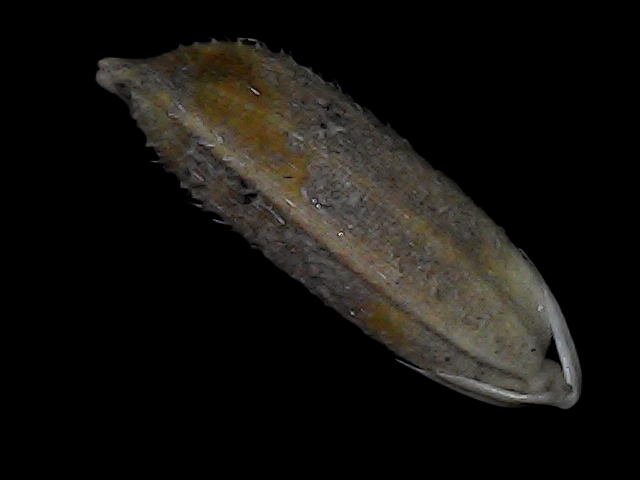
Rice variety: Bd56